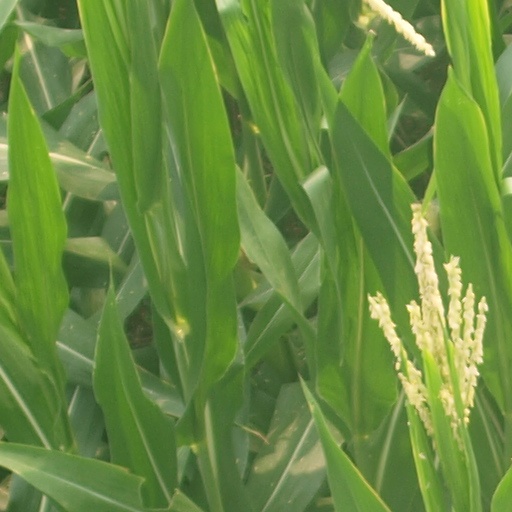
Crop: maize; corn